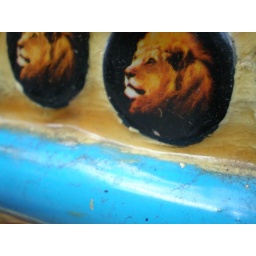
Detail of a bar sign made from bottlecaps - found in Greeenwich Village, NY.